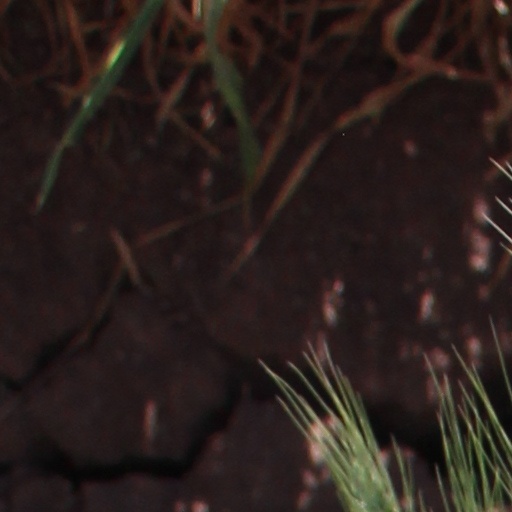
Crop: wheat